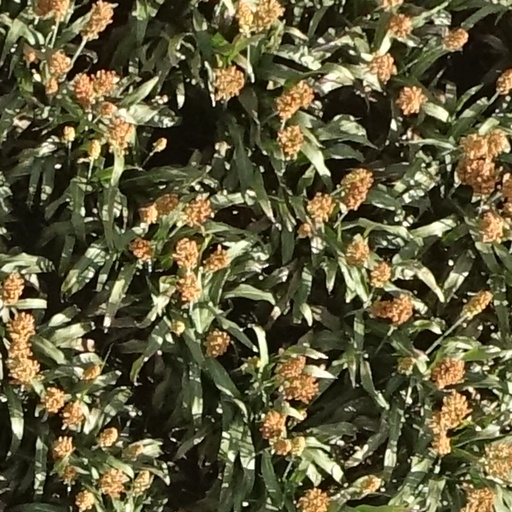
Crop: sorghum